List of monochrome and RGB color formats

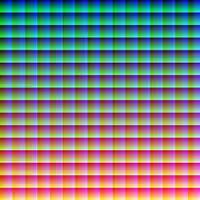
All 16,777,216 colors in the same pattern as the other RGB palettes above (downscaled, click image for full resolution).

This is also the number of colors used in true color image files, like Truevision TGA, TIFF, JPEG (the last internally encoded as YCbCr) and Windows Bitmap, captured with scanners and digital cameras, as well as those created with 3D computer graphics software.